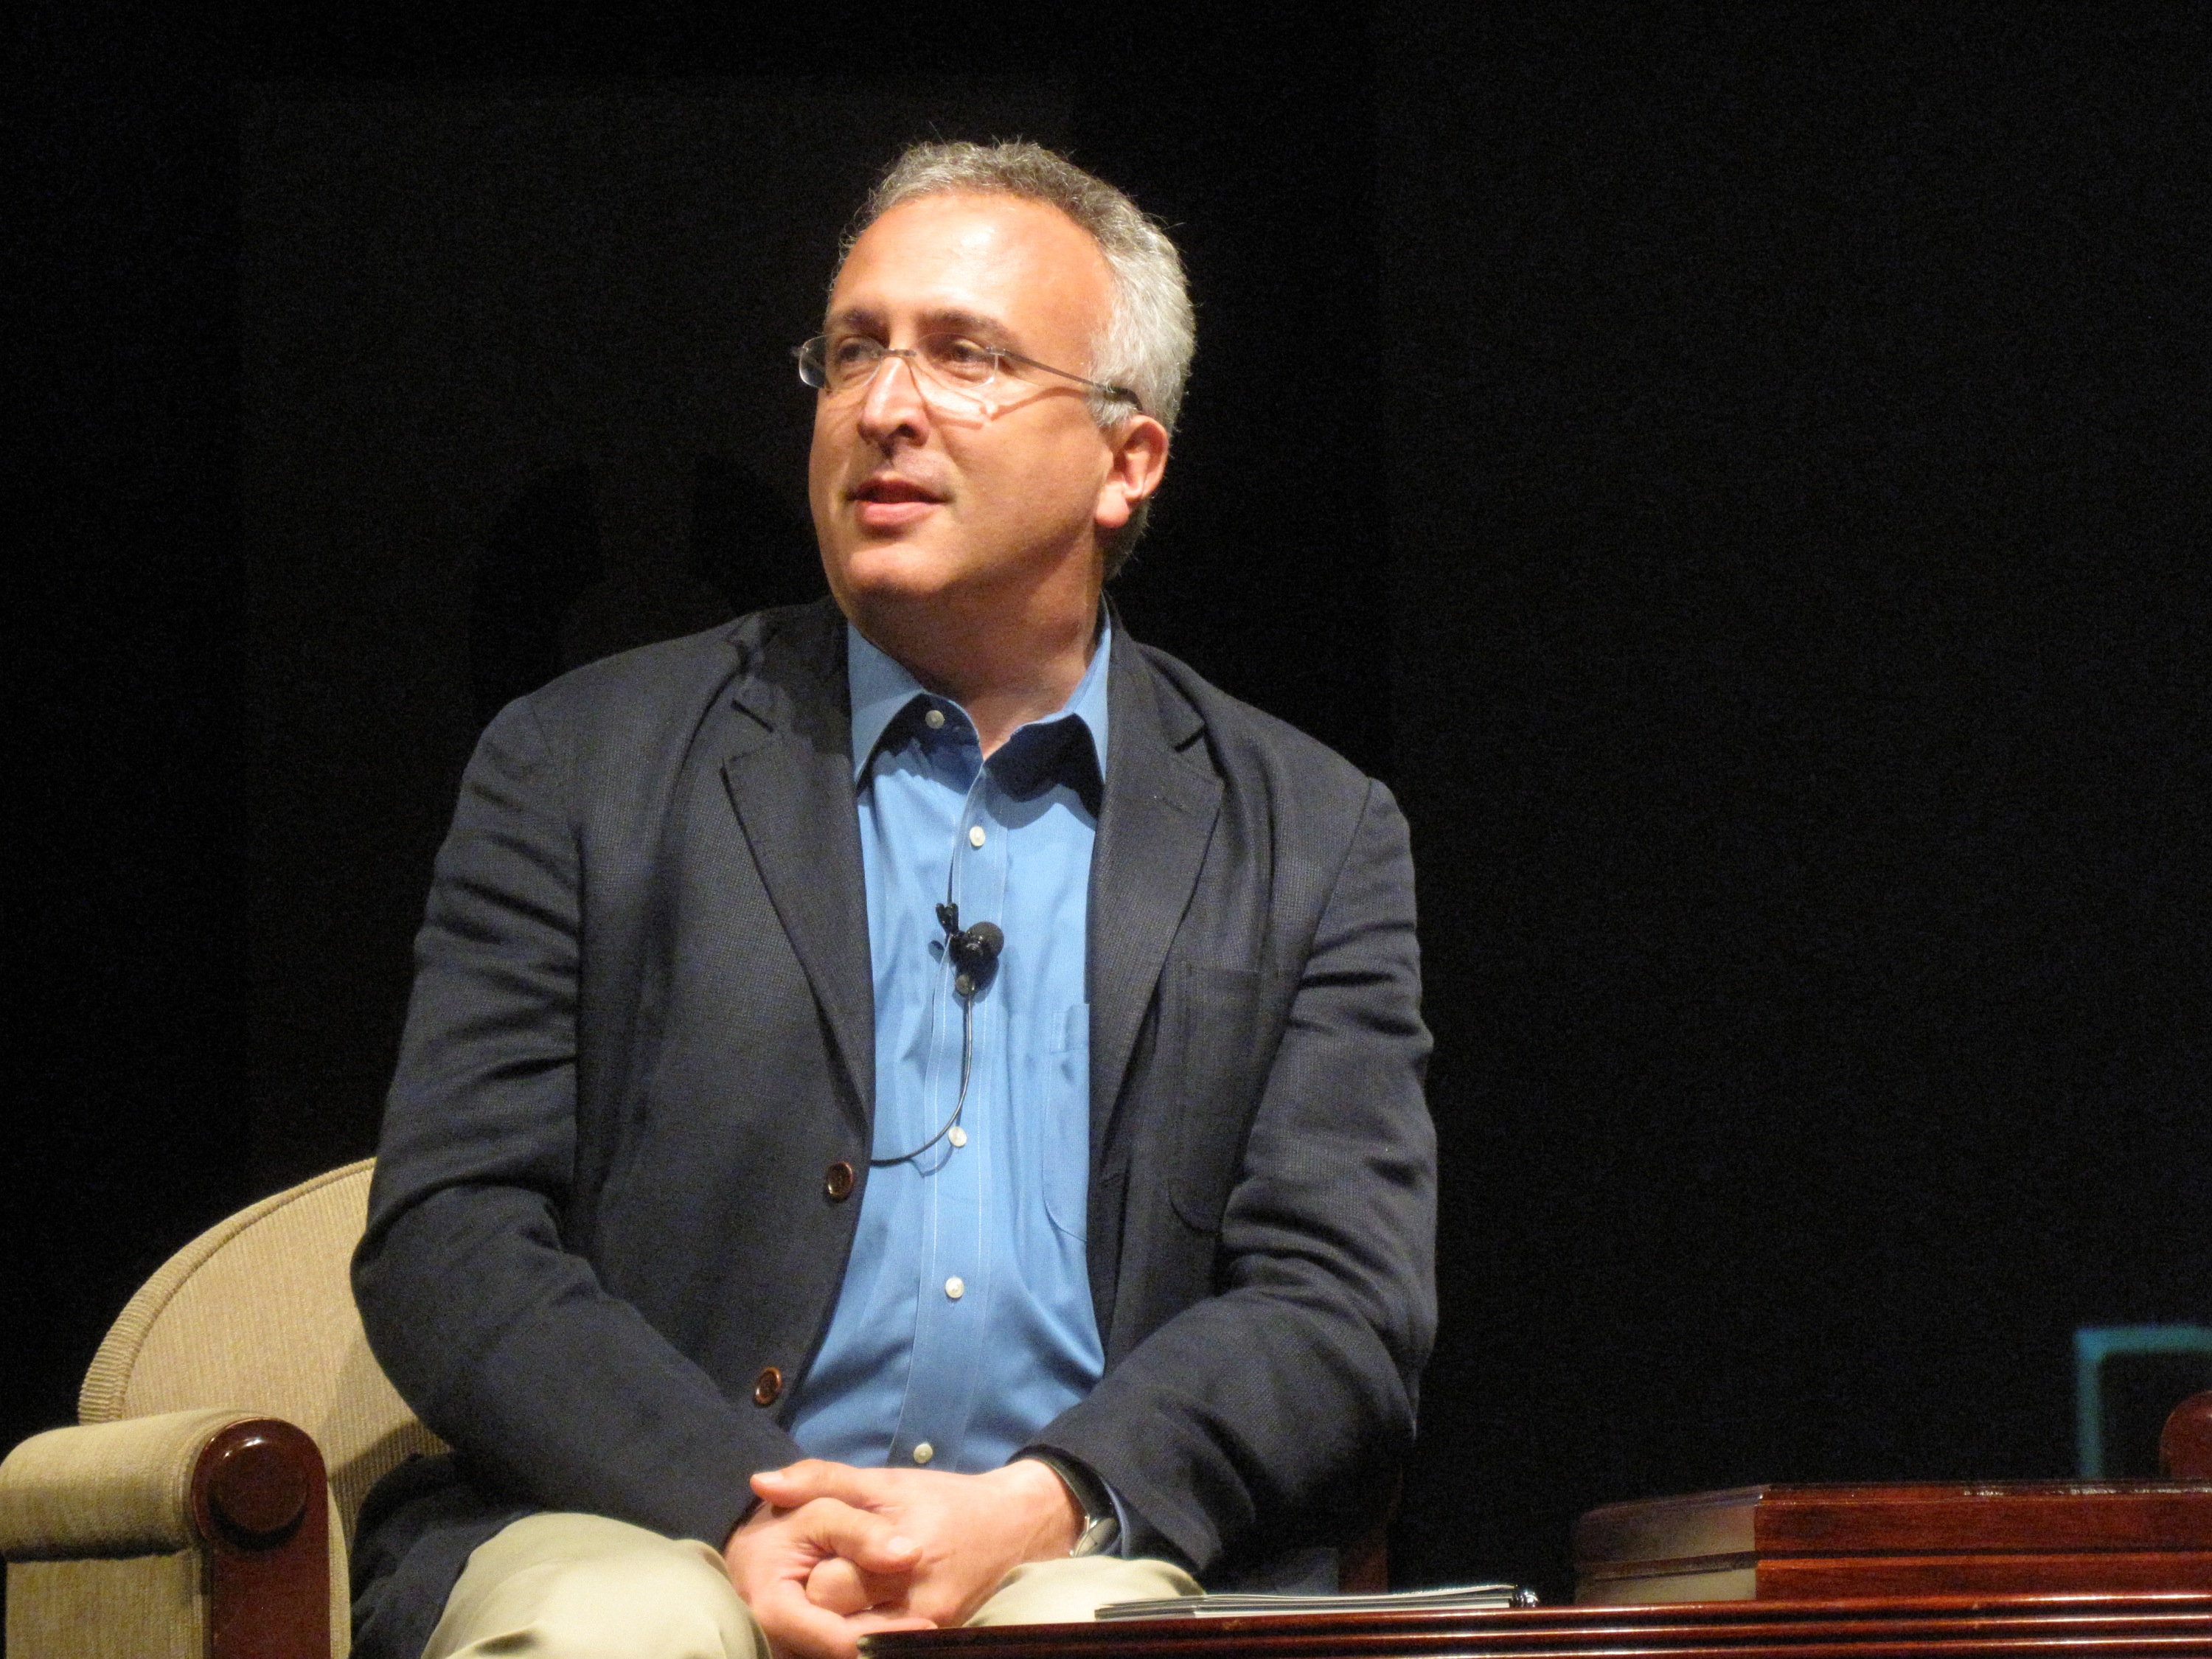
speech, lecture, nmc2009, public speaking